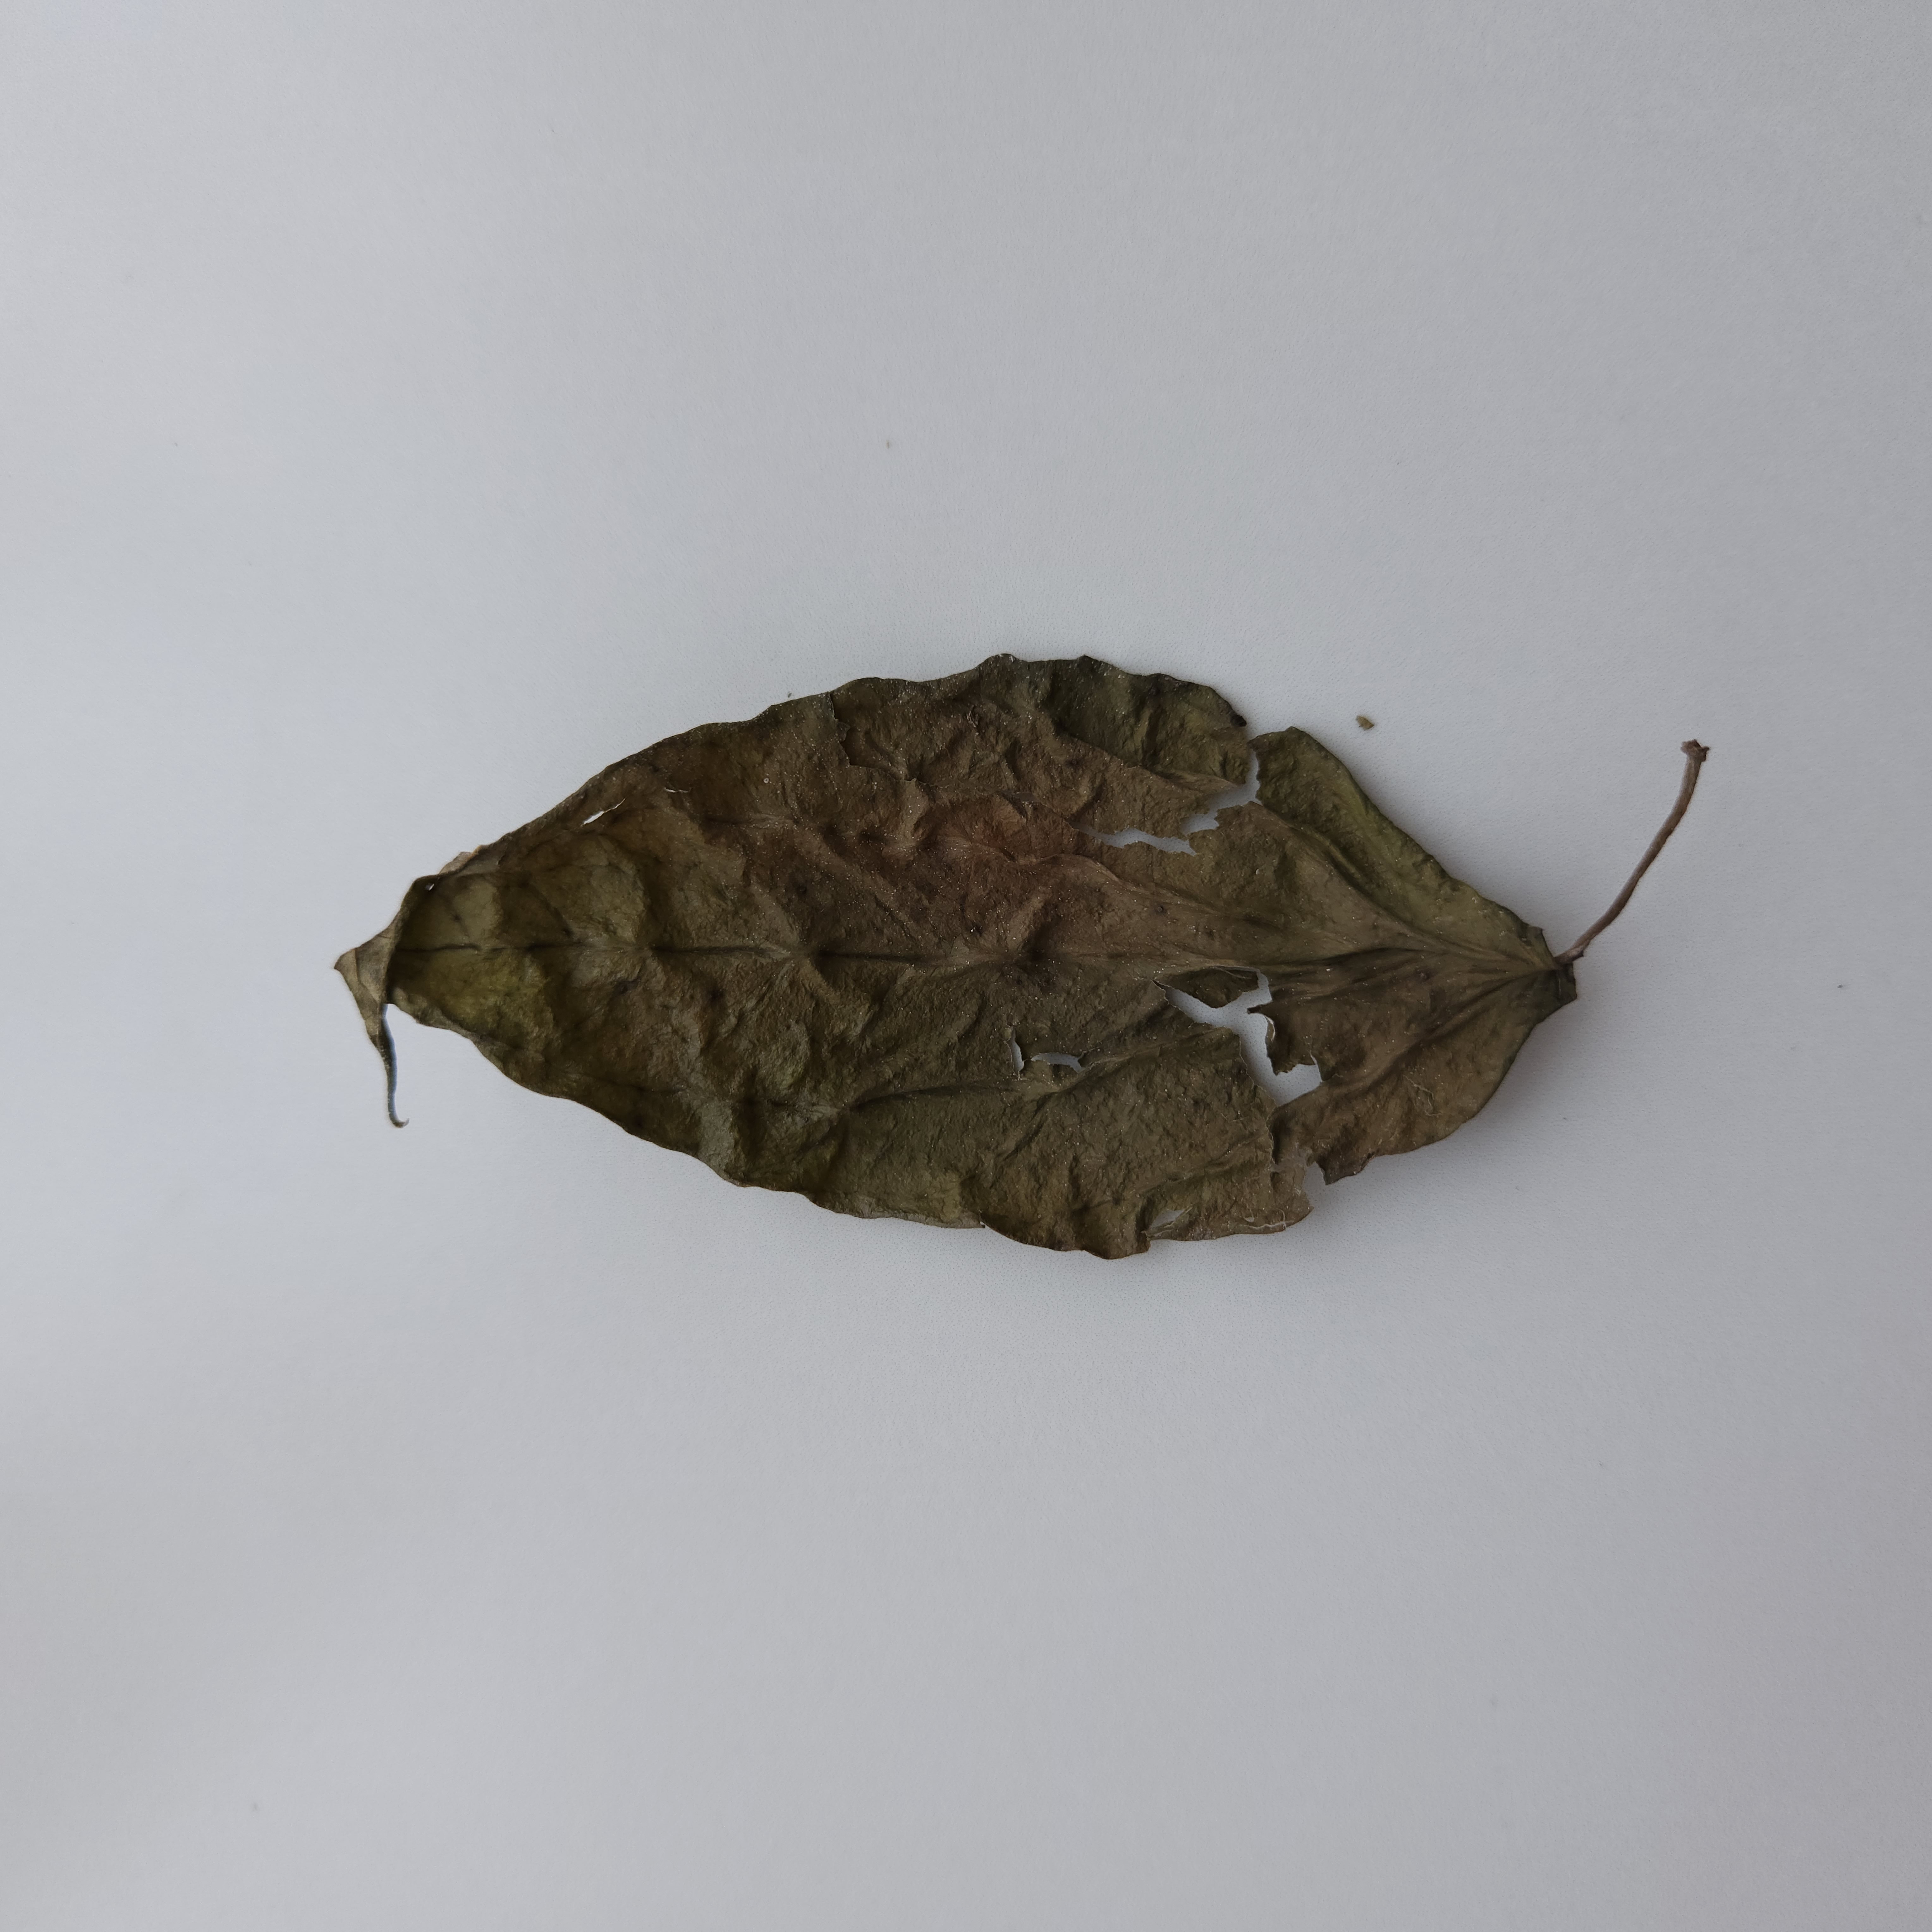
Label: Dried